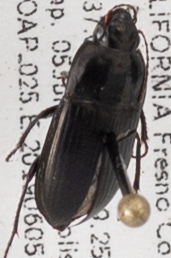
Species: Amara californica
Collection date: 2019-06-05
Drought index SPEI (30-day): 2.01
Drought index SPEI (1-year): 0.39
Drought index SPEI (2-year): -0.086